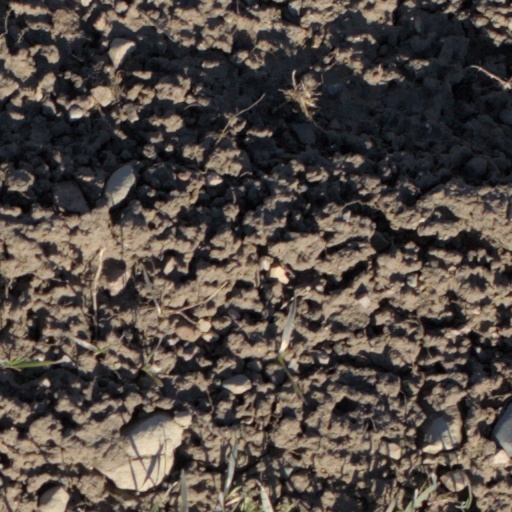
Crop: wheat